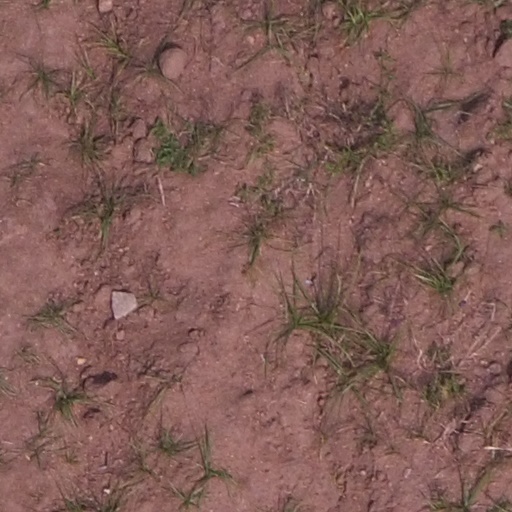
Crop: maize; corn